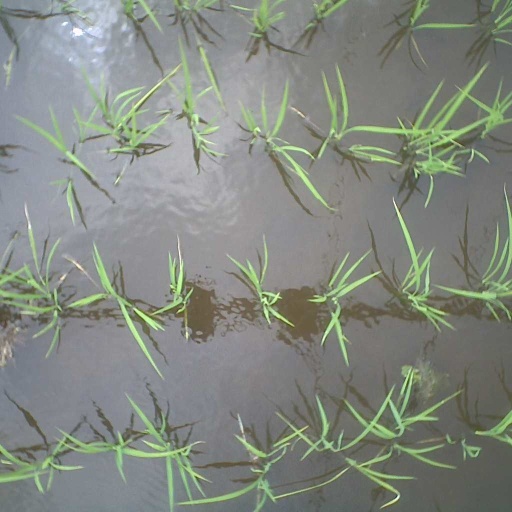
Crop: rice